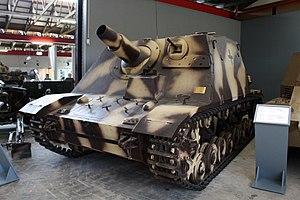
Le « Sturmpanzer IV Stupa » était un canon d’assaut destiné au soutien de l’infanterie, basé sur le châssis du Panzer IV et utilisé par la Wehrmacht au cours de la Seconde Guerre mondiale.